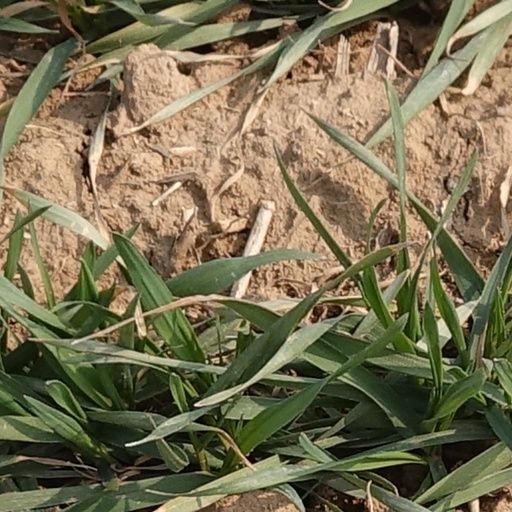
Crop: wheat